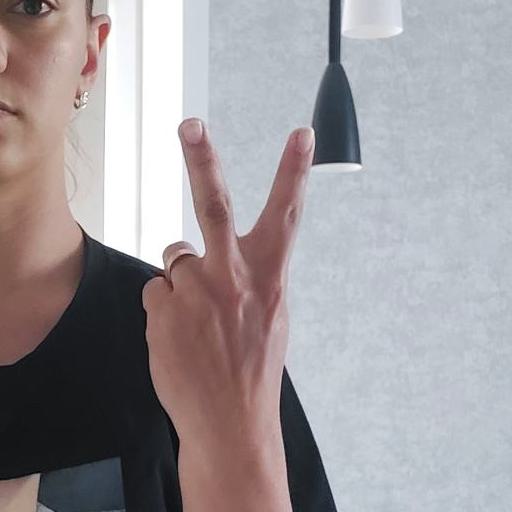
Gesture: peace_inverted